Juan Bernhardt

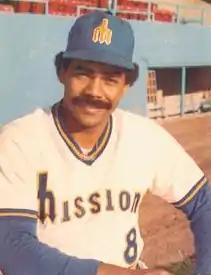
Juan Bernhardt in 1978

Juan Ramón Bernhardt Coradin (born August 31, 1953 in San Pedro de Macoris, Dominican Republic) is a retired professional baseball player whose career spanned 13 seasons. Bernhardt spent parts of four seasons in Major League Baseball (MLB) with the New York Yankees (1976), and the Seattle Mariners (1977–79). As a member of the inaugural Mariners team in 1977, he hit the team's first home run. Over his major league career, he compiled a .238 batting average with 46 runs scored, 117 hits, 19 doubles, two triples, nine home runs, and 43 runs batted in (RBIs) in 154 games played.